Alhambra (board game)

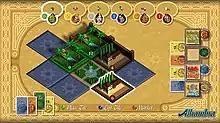
Early development version of the video game for Xbox Live Arcade

A video game version was being developed by Vivendi Games for the Xbox 360 via Xbox Live Arcade, but was cancelled due to "unforeseen difficulties".